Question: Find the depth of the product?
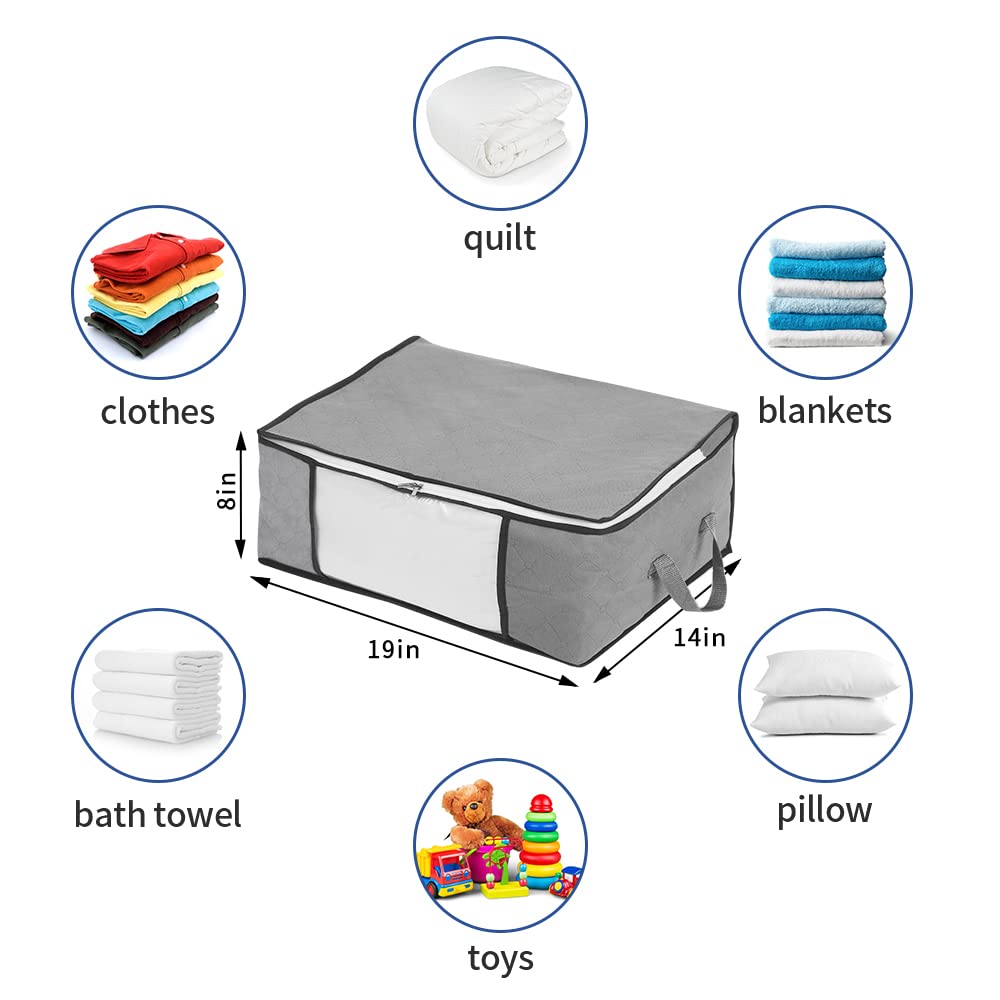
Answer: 19.0 inch